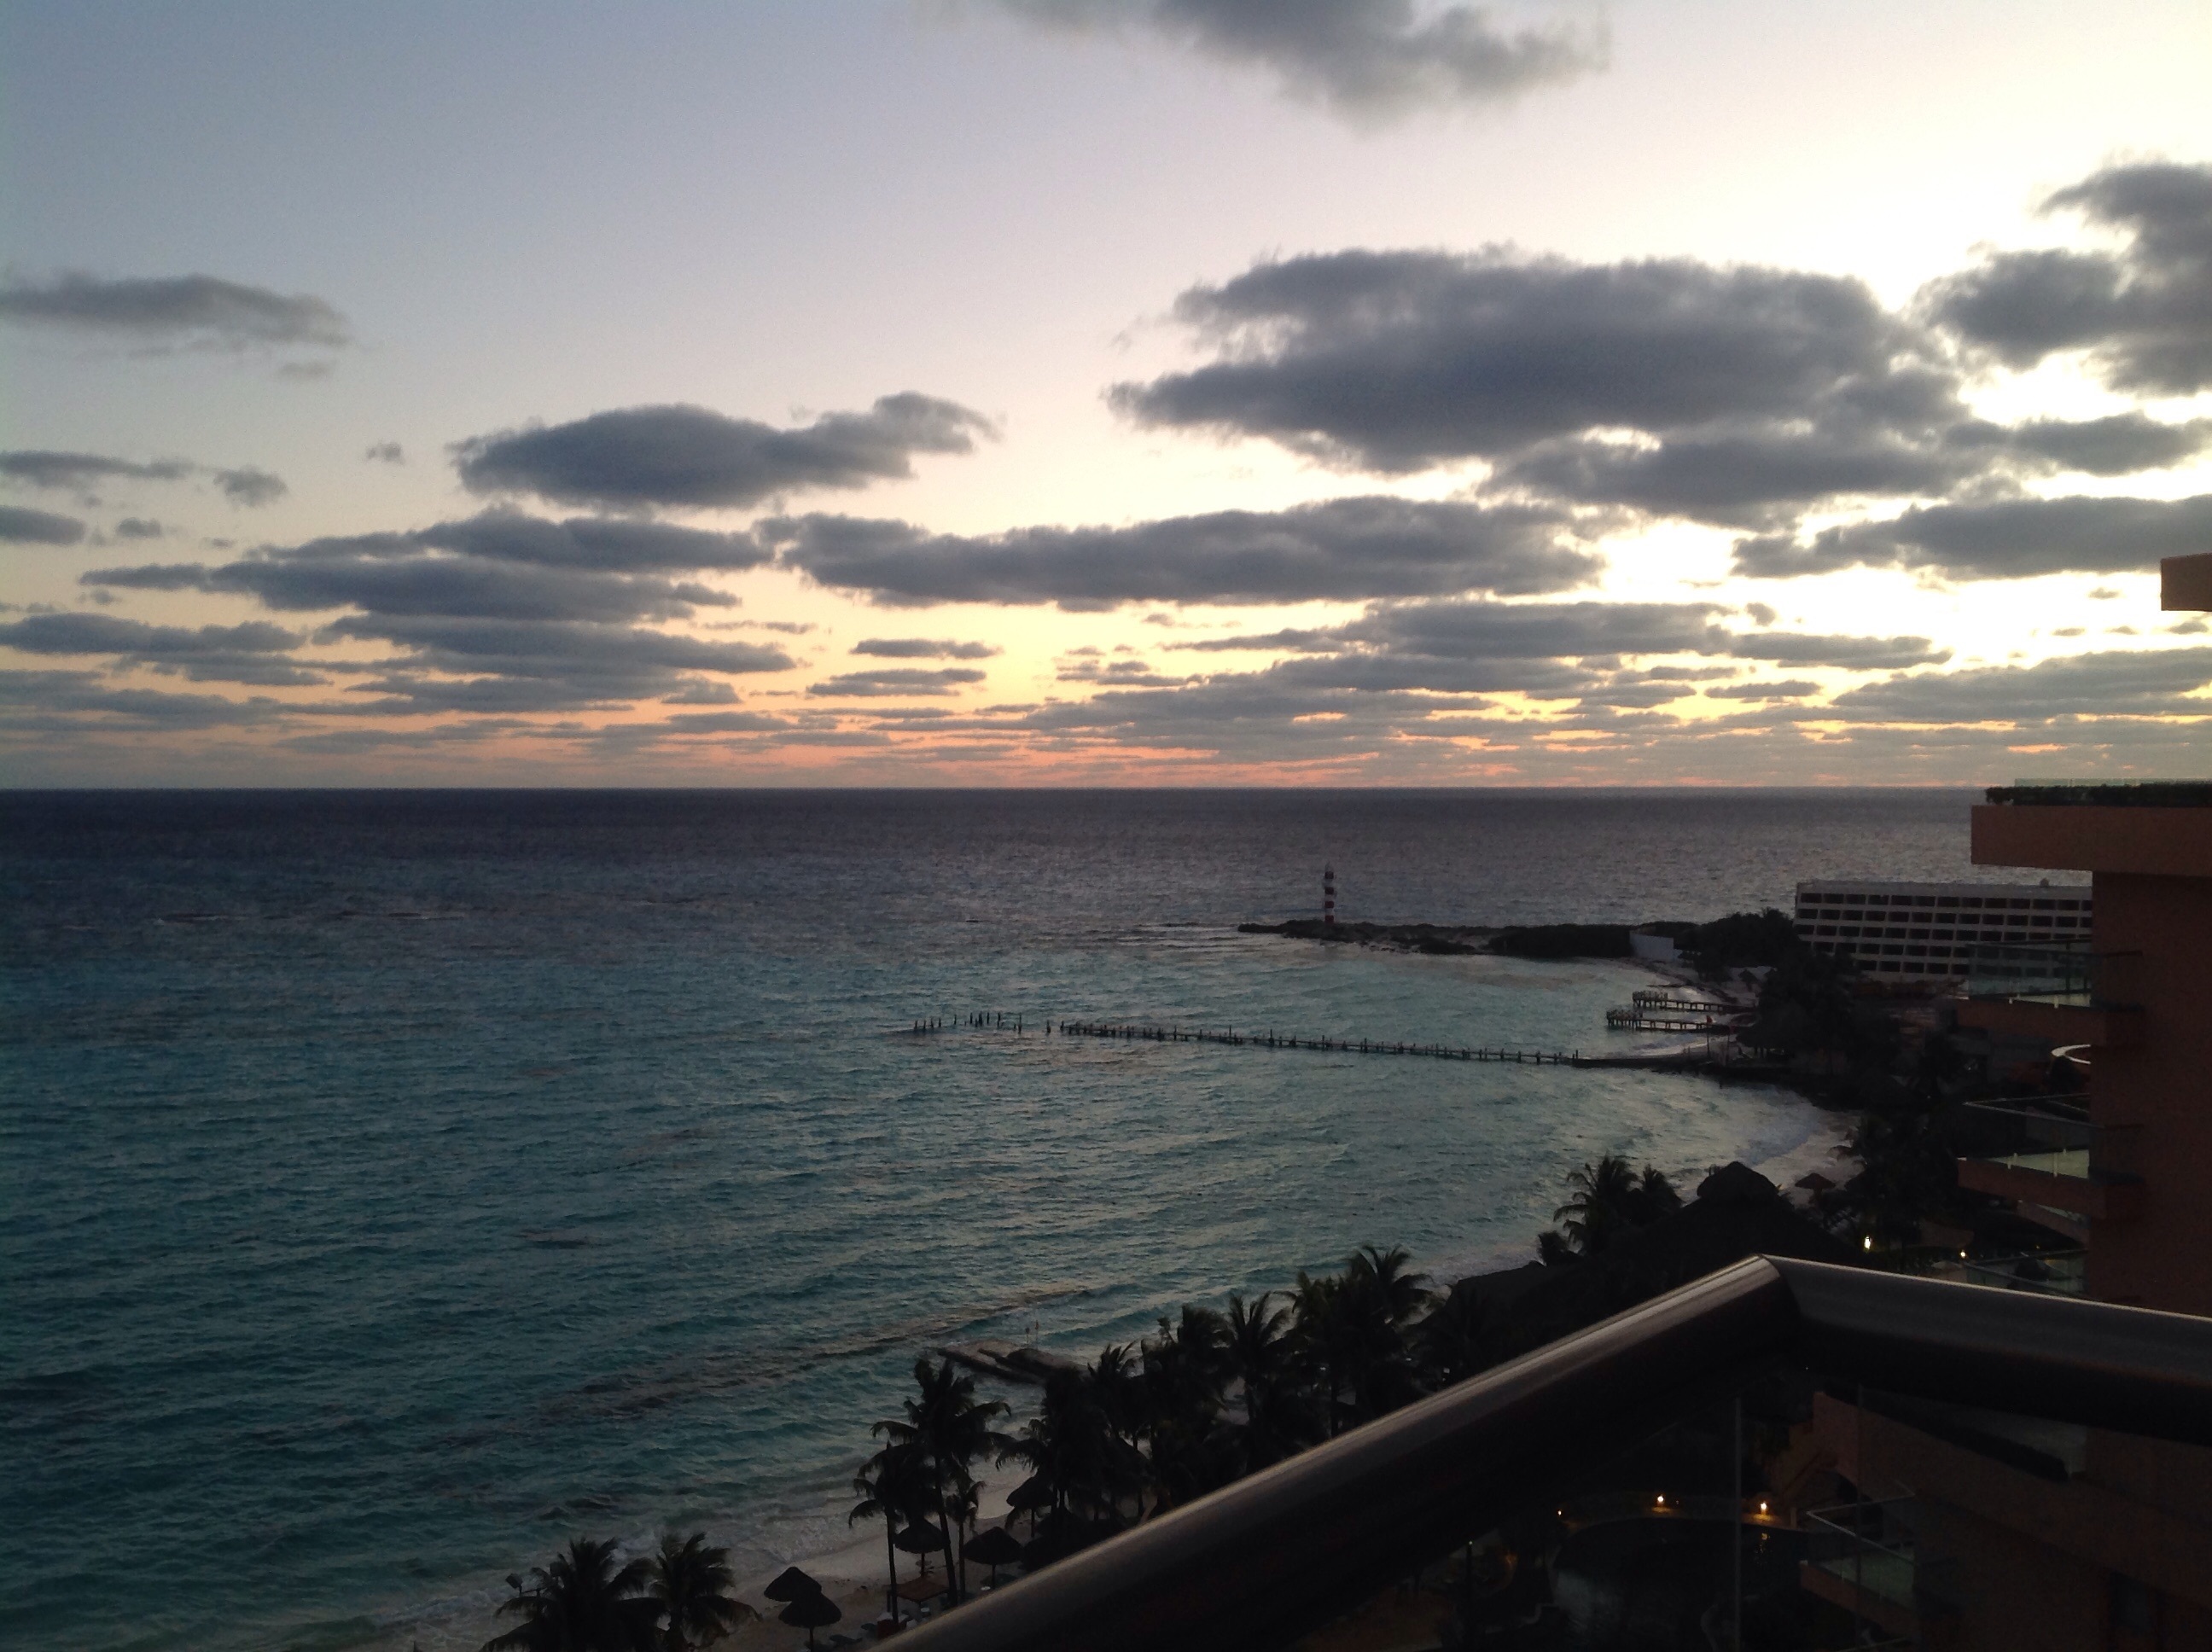
beach, sea, coast, ocean, horizon, cloud, sky, sunrise, sunset, morning, shore, wave, dawn, vacation, dusk, evening, vehicle, bay, cancun, fiesta americana